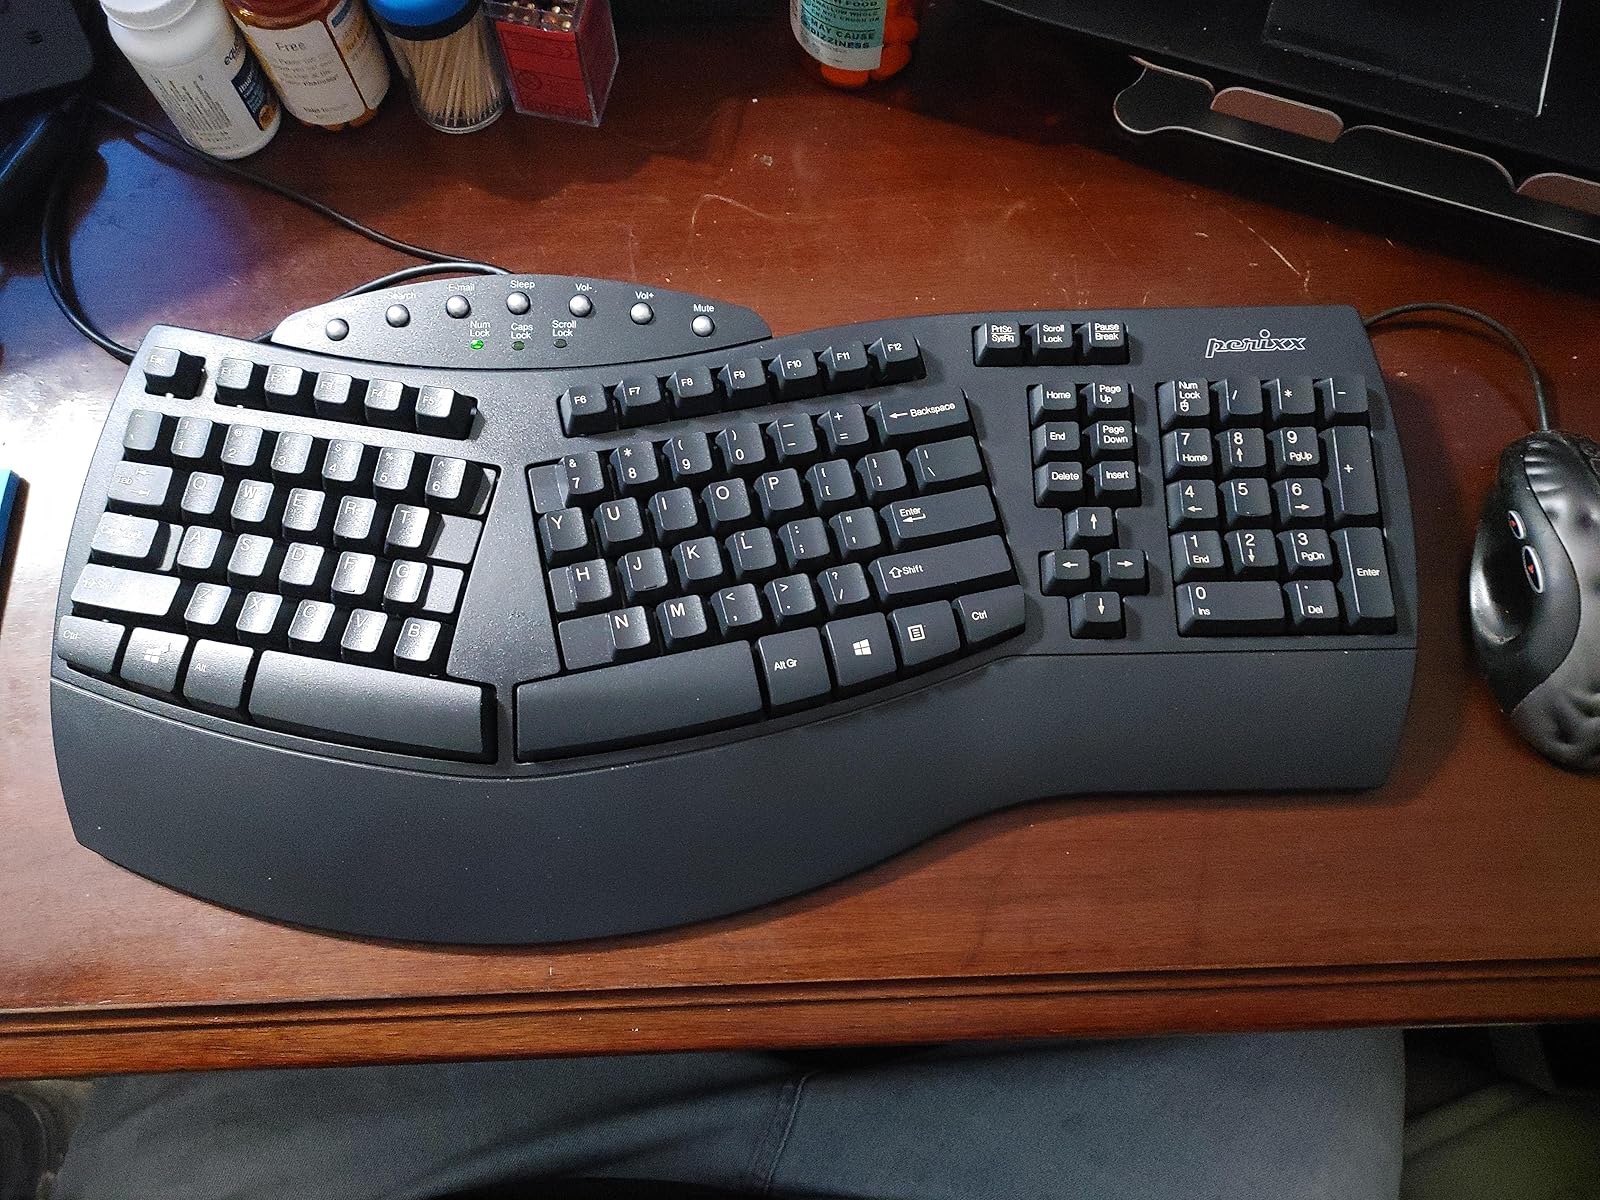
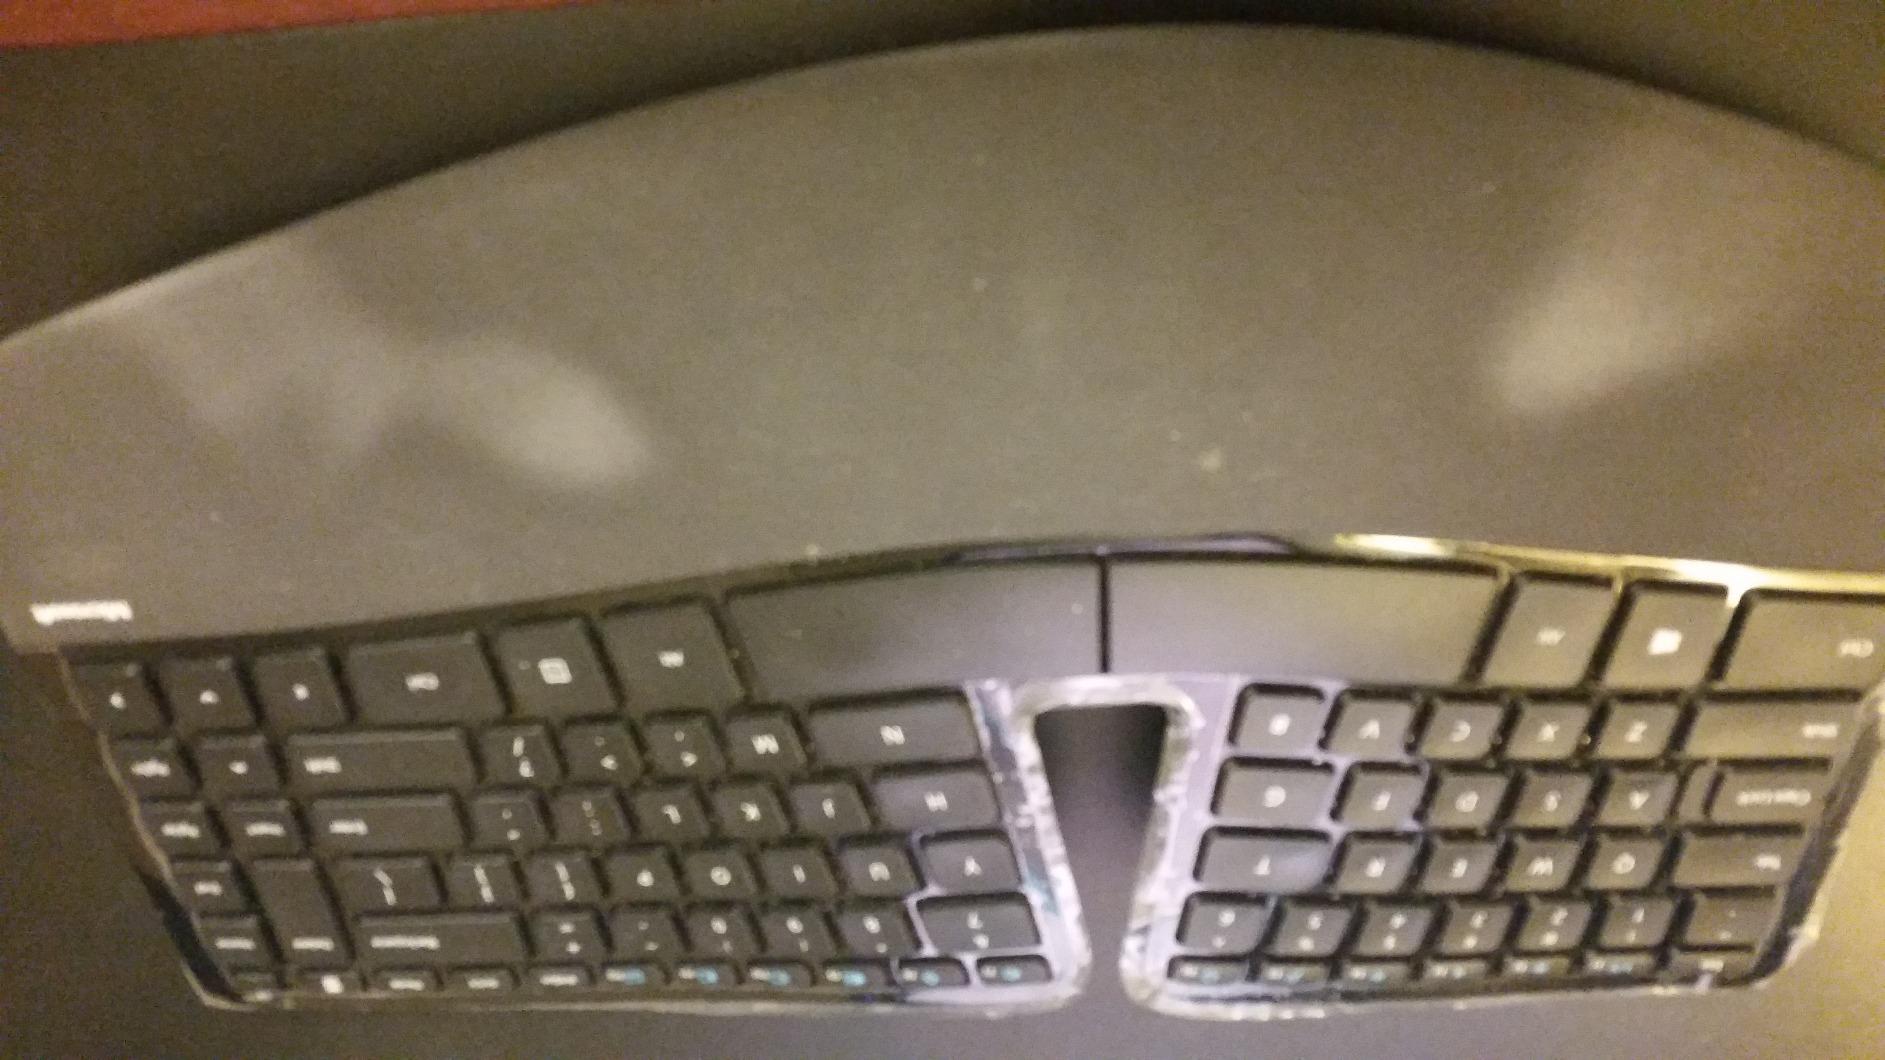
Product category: keyboard
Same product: no